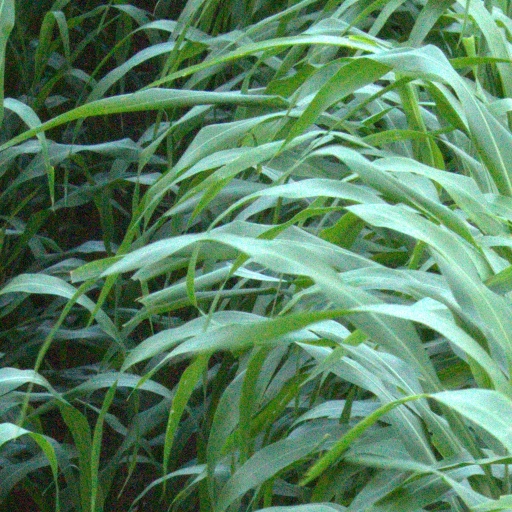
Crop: sorghum